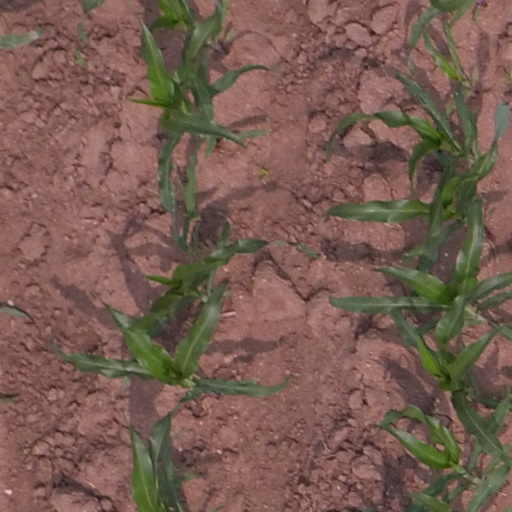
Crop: maize; corn